Magnavox Odyssey

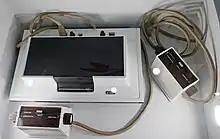
The Magnavox Odyssey at the Finnish Museum of Games in Tampere, Finland in 2017

The team first approached the cable television industry, and the prototype attracted the attention of TelePrompTer Corporation, who had seen it during a visit. After a few months of talks, cash-flow problems forced TelePrompTer to back out in April 1968. The same economic downturn that caused TelePrompTer's problems caused financial difficulties at Sanders as well, which put the project on hold after the fifth prototype was developed while simultaneously undergoing large-scale layoffs. It was picked up again in September, this time without Rusch, and went through two more iterations resulting in January 1969 in the seventh prototype, known as the "Brown Box" due to the wood-grain stickers on the casing. With the system now largely complete, as the team began filing for patents they were unsure whom to approach to sell it until a Sanders patent attorney recommended contacting television manufacturers. Baer demonstrated the system to several companies, who all expressed enthusiasm; only RCA wanted to purchase the device, however, and an agreement could not be reached. Soon afterwards, though, RCA executive Bill Enders left RCA for Magnavox and convinced them to look at the console again. The creators of the Brown Box again demonstrated the device to Magnavox in July 1969; they received a tepid reaction from most of the executives, but Vice President of Magnavox Console Products Planning Gerry Martin was in favor, and Magnavox agreed to produce the console. After a long period of negotiations the two companies finally signed an agreement in January 1971.